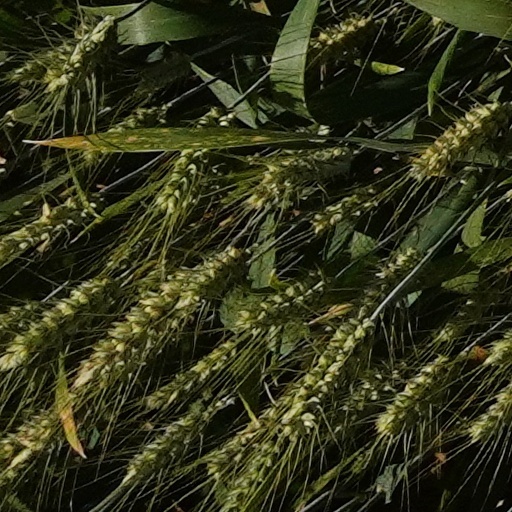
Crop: wheat